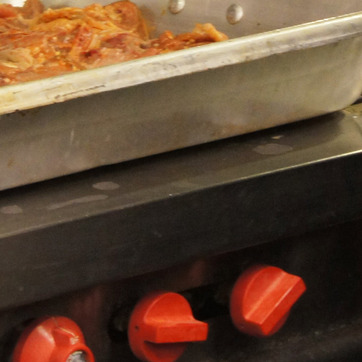
Material: metal